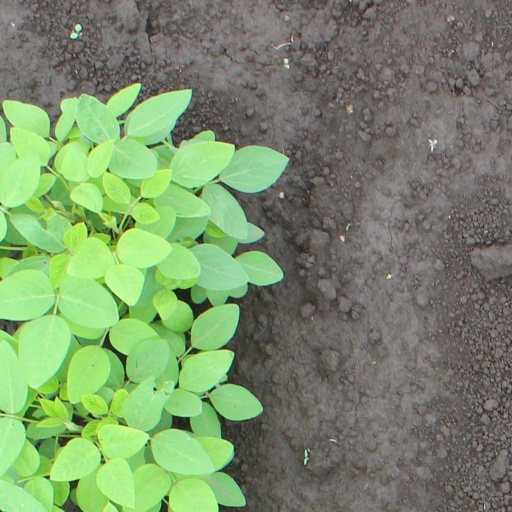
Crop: soybean